Alfred Hitchcock

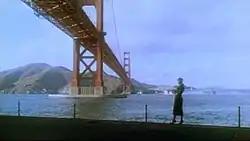
Kim Novak by the Golden Gate Bridge in "Vertigo" (1958)

Hitchcock formed an independent production company, Transatlantic Pictures, with his friend Sidney Bernstein. He made two films with Transatlantic, one of which was his first colour film. With "Rope" (1948), Hitchcock experimented with marshalling suspense in a confined environment, as he had done earlier with "Lifeboat". The film appears as a very limited number of continuous shots, but it was actually shot in 10 ranging from to 10 minutes each; a 10-minute length of film was the most that a camera's film magazine could hold at the time. Some transitions between reels were hidden by having a dark object fill the entire screen for a moment. Hitchcock used those points to hide the cut, and began the next take with the camera in the same place. The film features James Stewart in the leading role, and was the first of four films that Stewart made with Hitchcock. It was inspired by the Leopold and Loeb case of the 1920s. Critical response at the time was mixed.